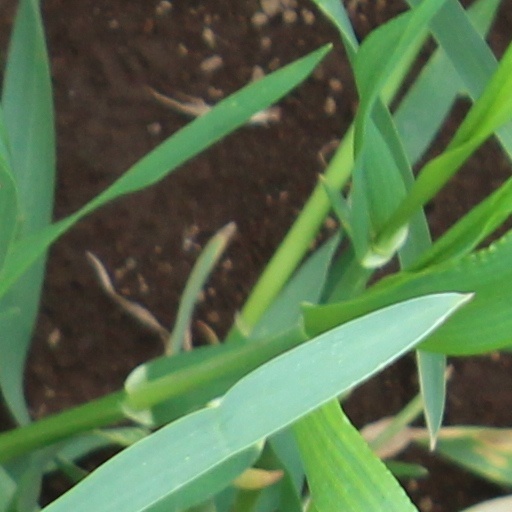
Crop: wheat